Evacuation of the Gibraltarian civilian population during World War II

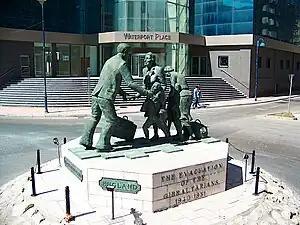
Monument to the evacuation of Gibraltarians on roundabout at "N Mole Rd", Gibraltar

During World War II, the British government evacuated the majority of the civilian population of Gibraltar in 1940 in order to reinforce the territory with more military personnel, though civilians with essential jobs were permitted to stay. The civilian evacuees were sent to numerous locations, including London, Madeira and Jamaica; some spent up to a decade away from Gibraltar, but the majority returned in 1943 after the Allied invasion of Sicily. The evacuation reinforced the British national identity of the Gibraltarians via their participation in the Allied war effort.